Sequence (music)

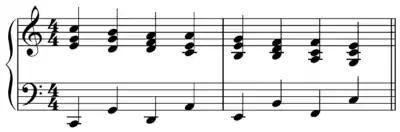
An ascending fifths sequence in C major. Notice the "circle of fifths" pattern in the lower staff similar to the descending fifths sequence, except going in the opposite direction.

The ascending fifths sequence, contrary to the descending fifths sequence, consists of a pattern of ascending fifths (or descending fourths). It is much less common than the descending fifths sequence.